Question: What are the zebras doing?
Tambaya: Me jakunan dawan suke?
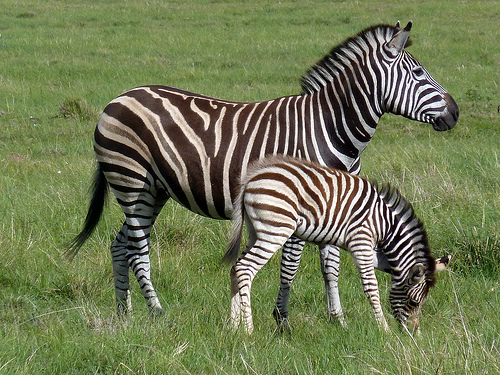
Answer: Grazing.
Amsa: Kiwo?.